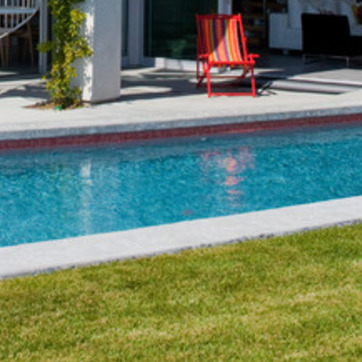
Material: water